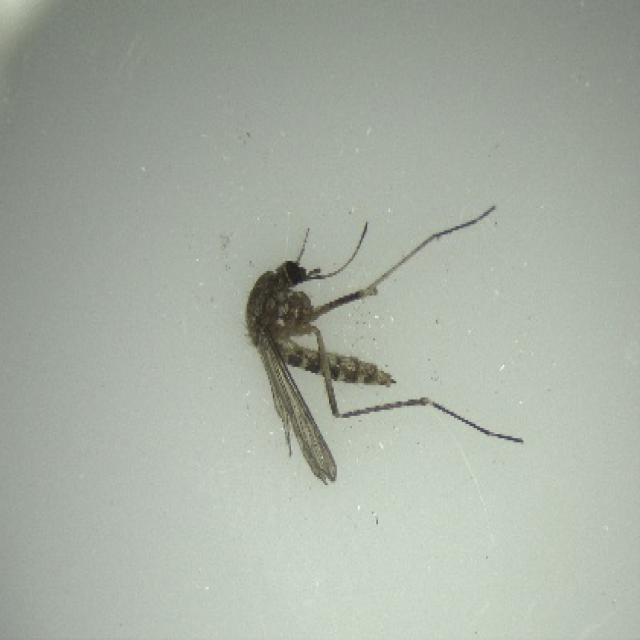
Species: aedes_vexans